2016 NBA All-Star Game

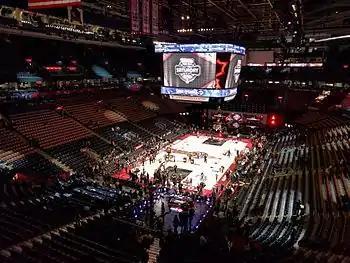
Skills Challenge Competition 2016 Toronto

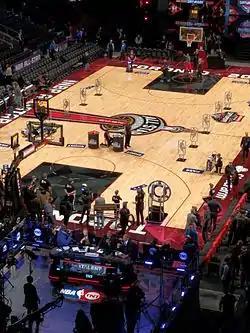
Skills Challenge Competition 2016 Toronto

Teammates Stephen Curry and Klay Thompson of the Golden State Warriors, known as the Splash Brothers, were the favorites to win the contest. The betting site, Bovada, listed the defending-champion Curry as the favorite to win with 10–11 odds, while Thompson was second at 9–2. Contestant Devin Booker would be the youngest participant to ever compete in the Three-Point contest at 19 years old. Chris Bosh was announced as a first-time participant for the event, but he would be replaced by CJ McCollum due to an injury before the event.